Law enforcement agency

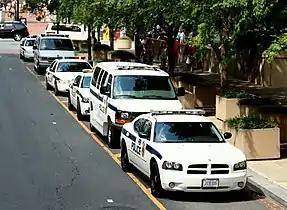
FBI Police cars outside a Federal Bureau of Investigation facility. The FBI Police is responsible for protecting, and has jurisdiction over, facilities owned and operated by the FBI.

In a federation, there will typically be separate LEAs with jurisdictions for each division within the federation. A federal LEA will have primary responsibility for laws which affect the federation as a whole, and which have been enacted by the governing body of the federation.